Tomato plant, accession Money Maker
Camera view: tilt-top (135 deg); turntable rotation: 120 degrees
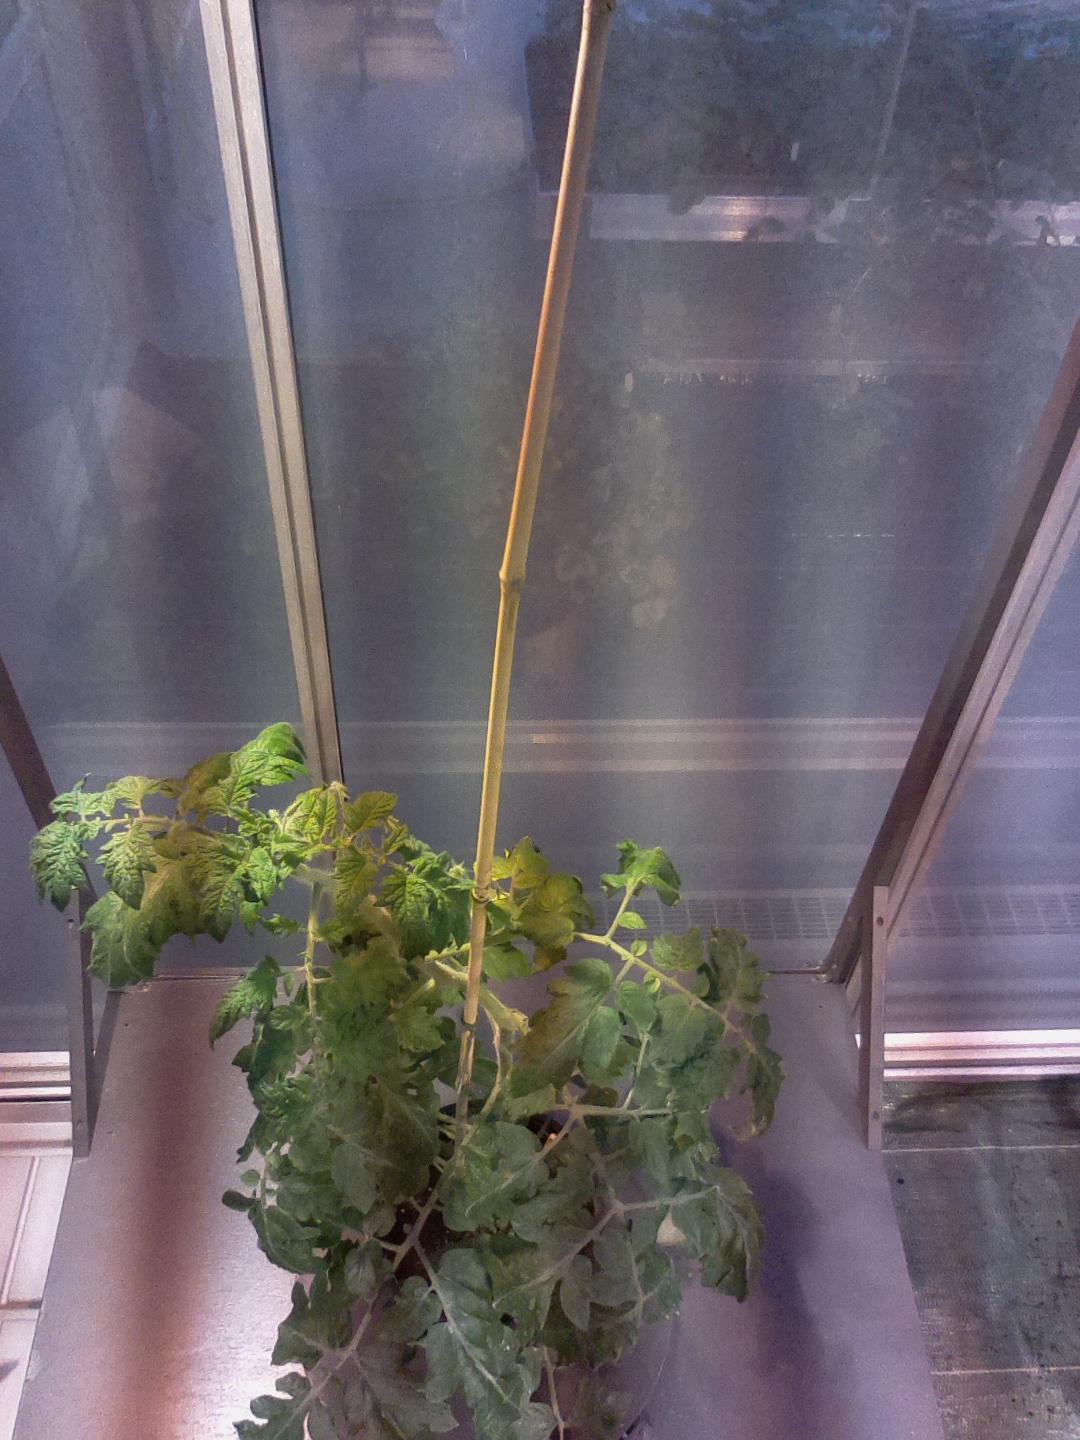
BBCH growth stage 65: Full flowering, 50%-60% of flowers open, first petals falling